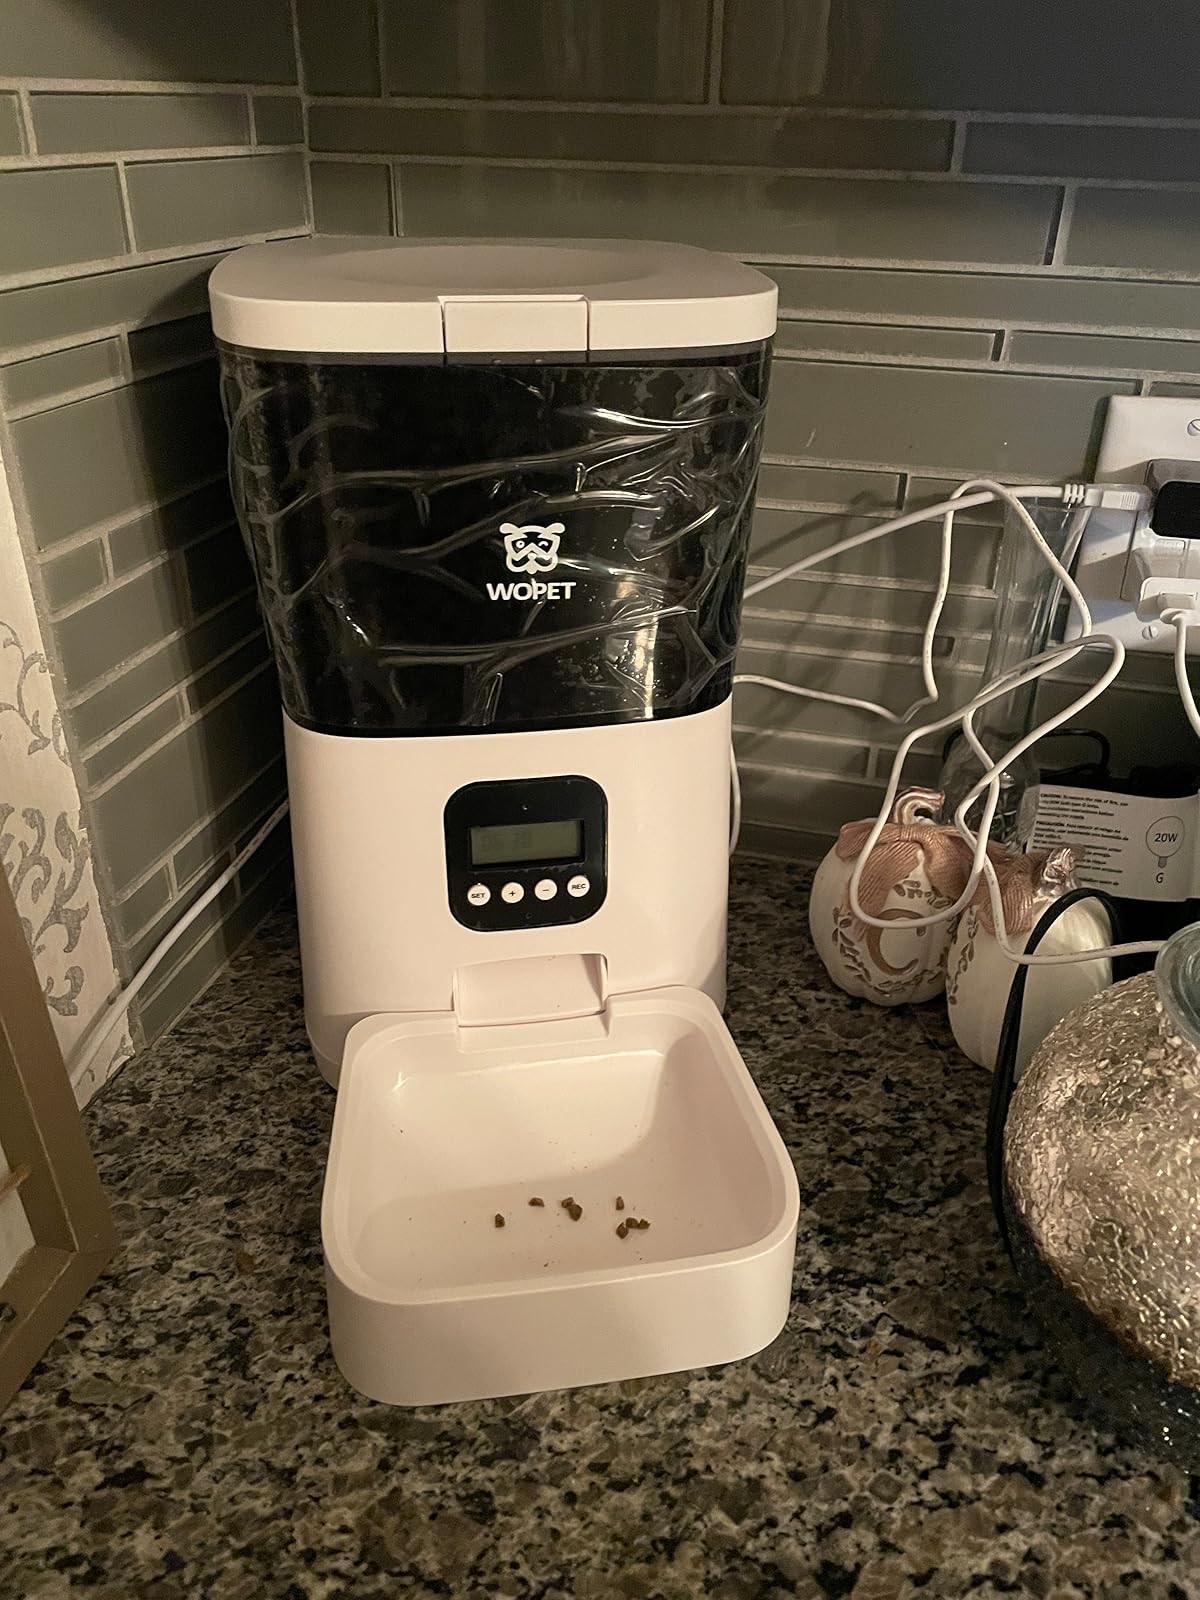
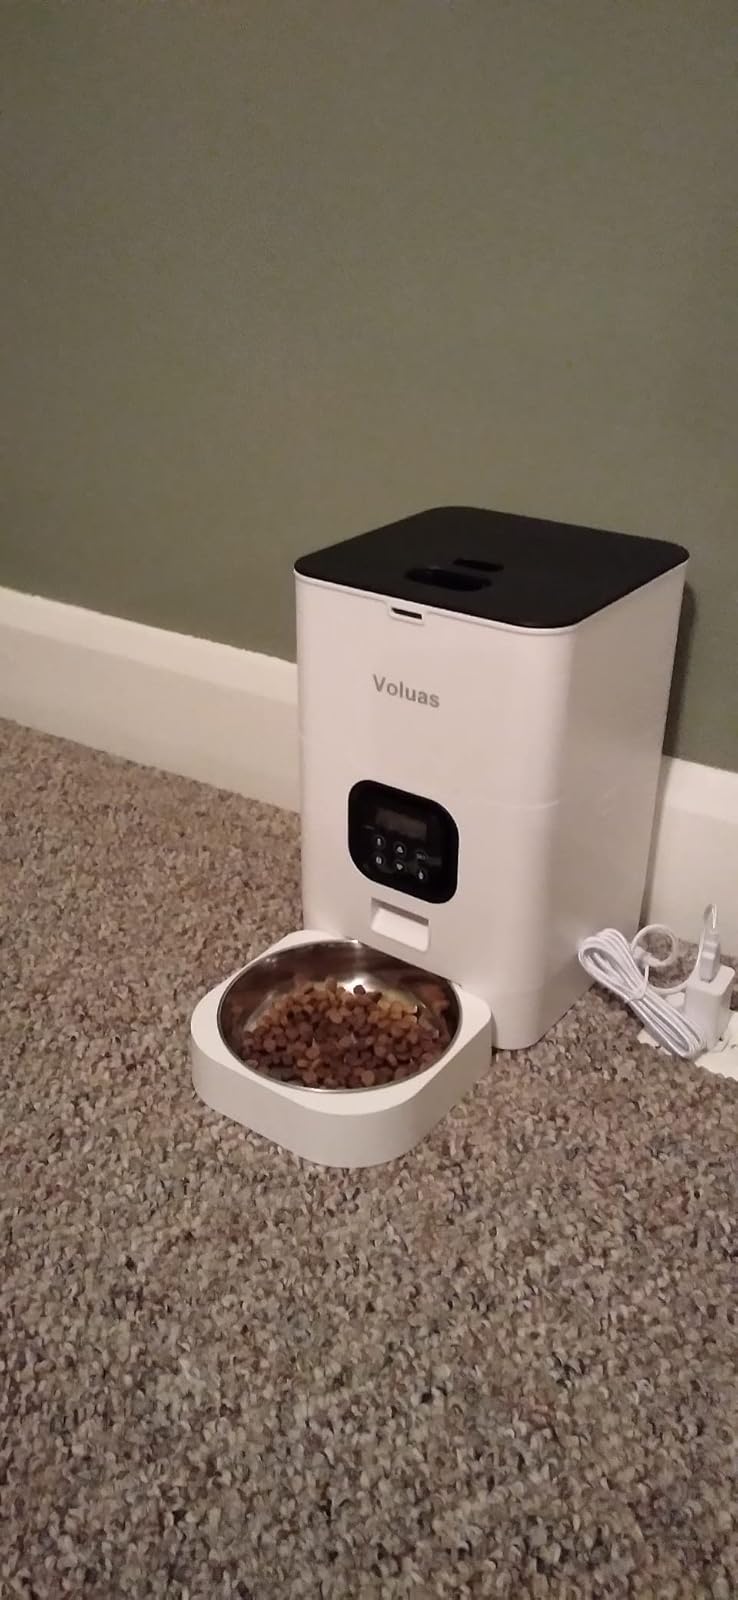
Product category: items_feeder
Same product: no